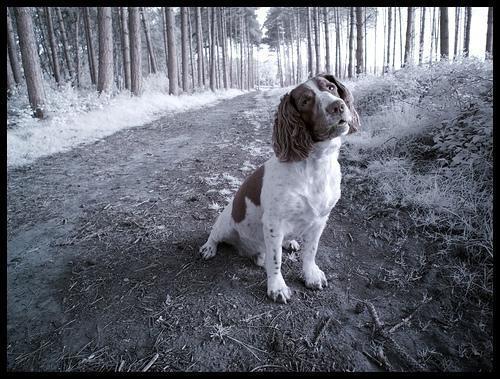
clumber